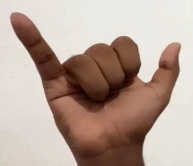
ASL sign: Y